Seishun 18 Ticket

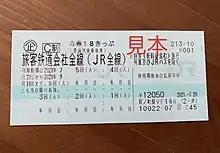
A Seishun 18 ticket issued in 2021

The is a special discount ticket issued in Japan that allows holders one-day unlimited rides on the local trains of Japan Railways Group (JR) during limited periods of the year.